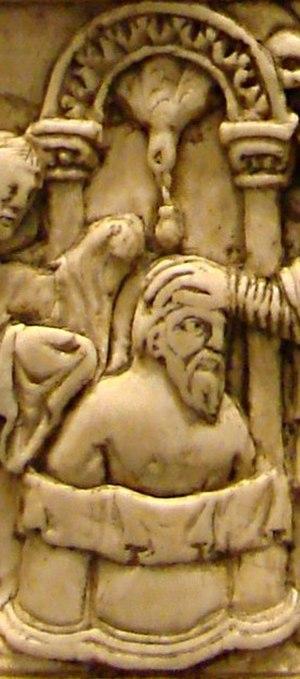
Plaque de reliure en ivoire, Reims, dernier quart du IXème siècle. Musée de Picardie à Amiens. Le baptême de Clovis par saint Remy avec le miracle de la Sainte Ampoule.
La noblesse française regroupe les familles françaises qui ont bénéficié depuis les premiers temps de la monarchie jusqu'en juin 1790 d'un statut particulier auquel était attaché « des privilèges, faits de devoirs et de droits, se transmettant par le seul fait de la naissance » et d'une distinction honorifique héréditaire. Rétablie en 1814 la noblesse est cependant accordée dès lors « sans aucune exemption des charges et devoirs de la société ».
Clovis Iᵉʳ, en latin Chlodovechus, né à Tournai vers 466 et mort à Paris le 27 novembre 511, est roi des Francs saliens, puis roi de tous les Francs de 481 à 511.
Clotilde, née vers 474 ou 475 peut-être à Vienne, Lyon ou à Genève, morte autour de 545 à Tours, est une princesse burgonde, devenue reine des Francs en épousant Clovis, qu'elle contribue à convertir au christianisme.
Cette page concerne les événements qui se sont produits au cinquième siècle en Lorraine.